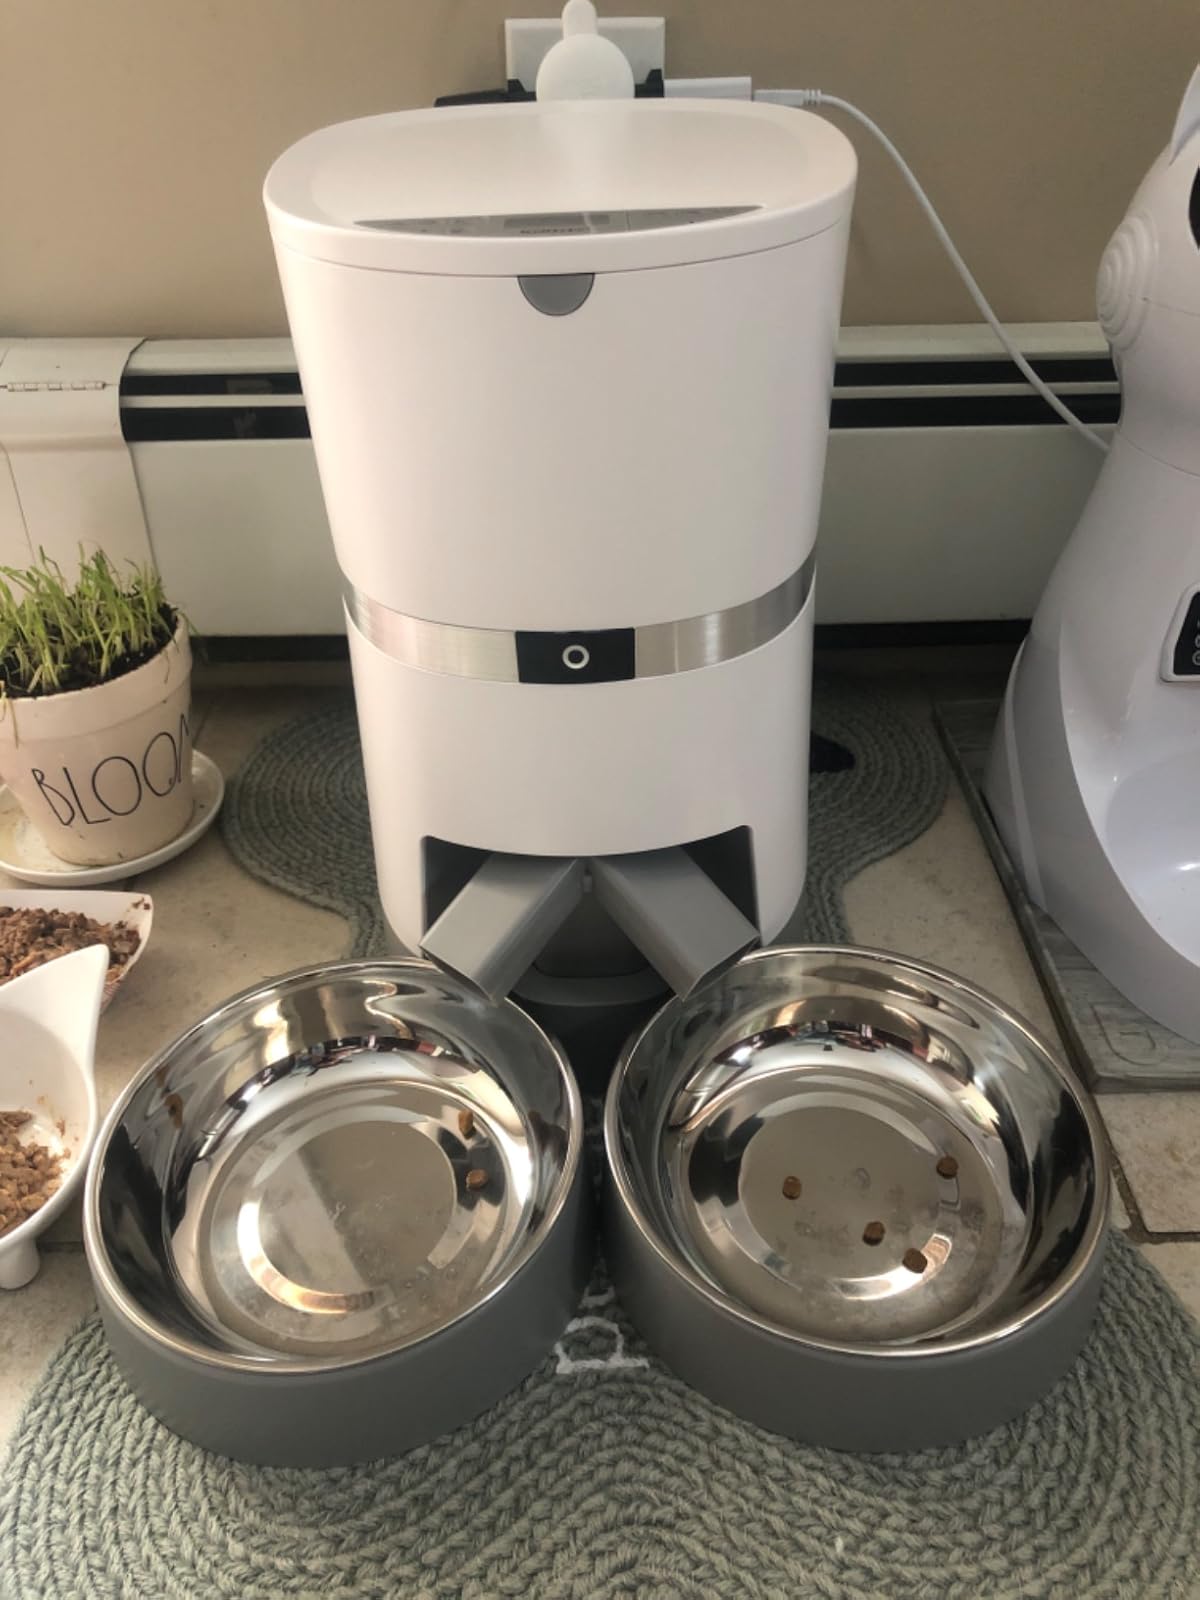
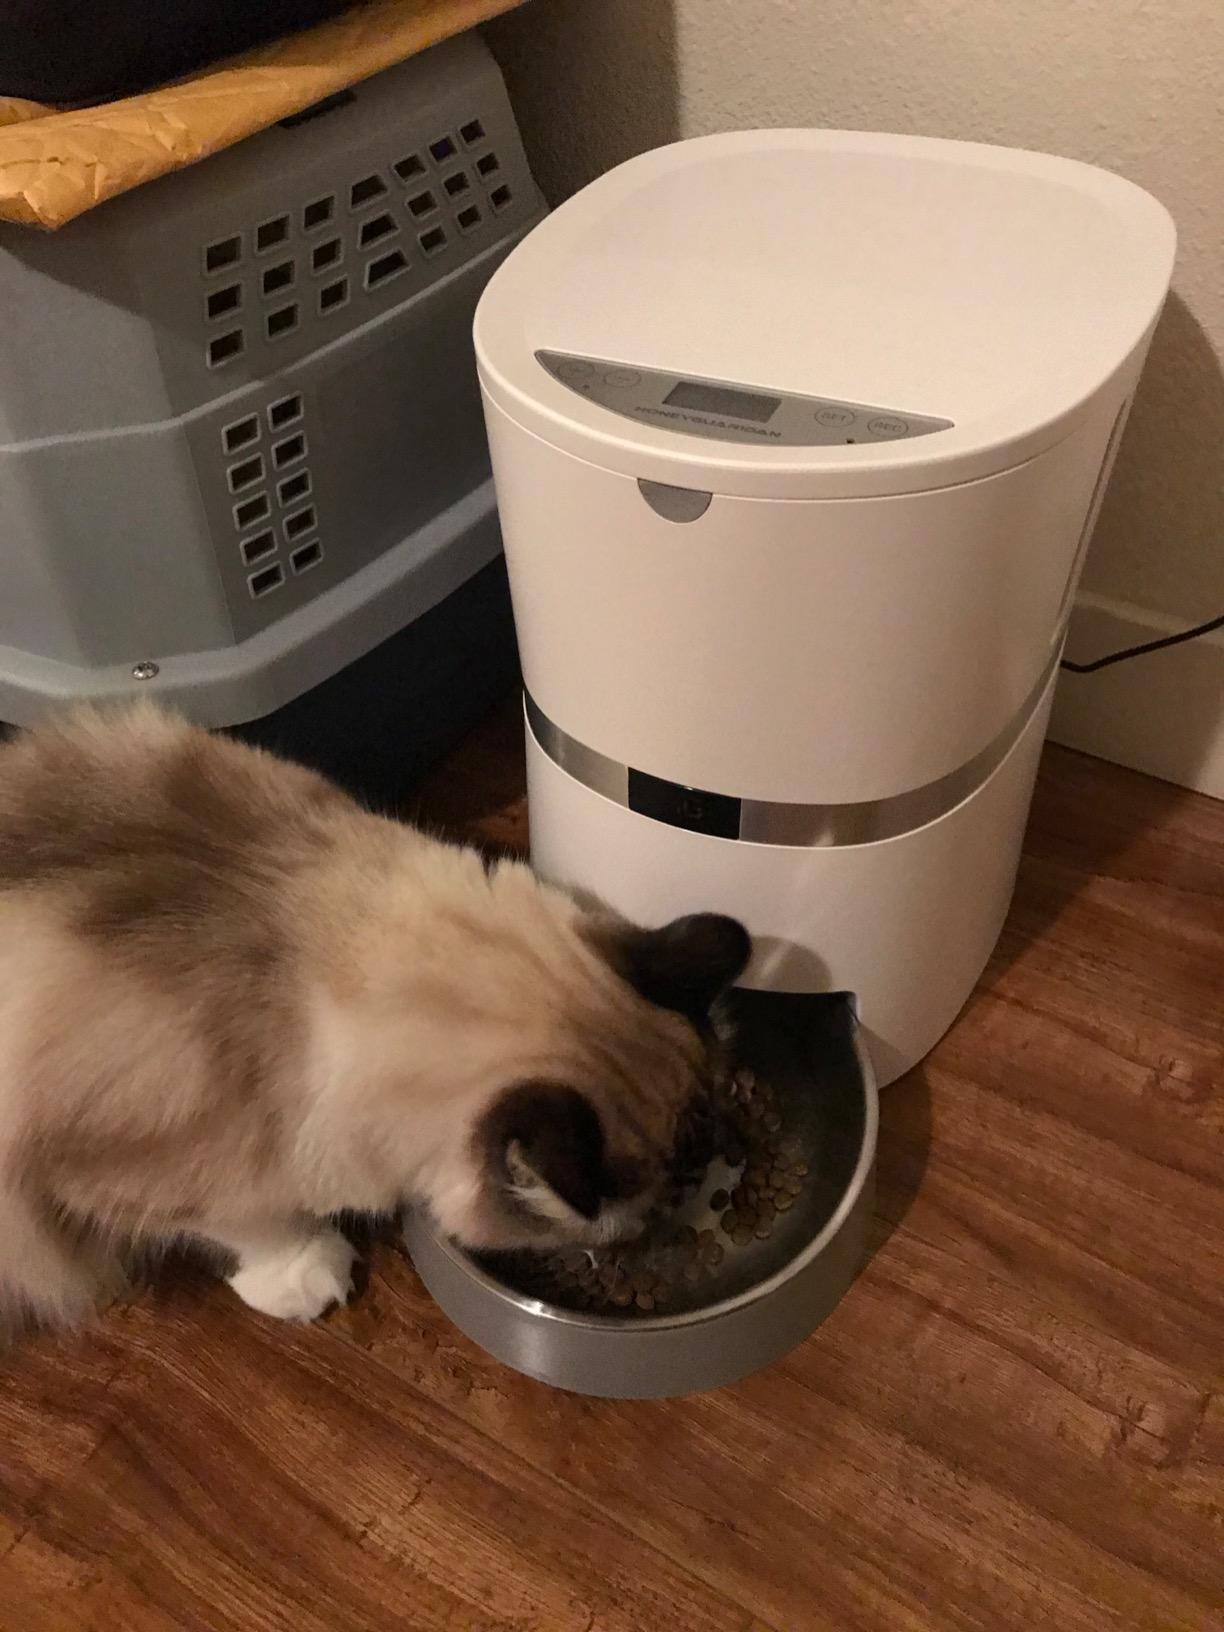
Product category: items_feeder
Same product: no